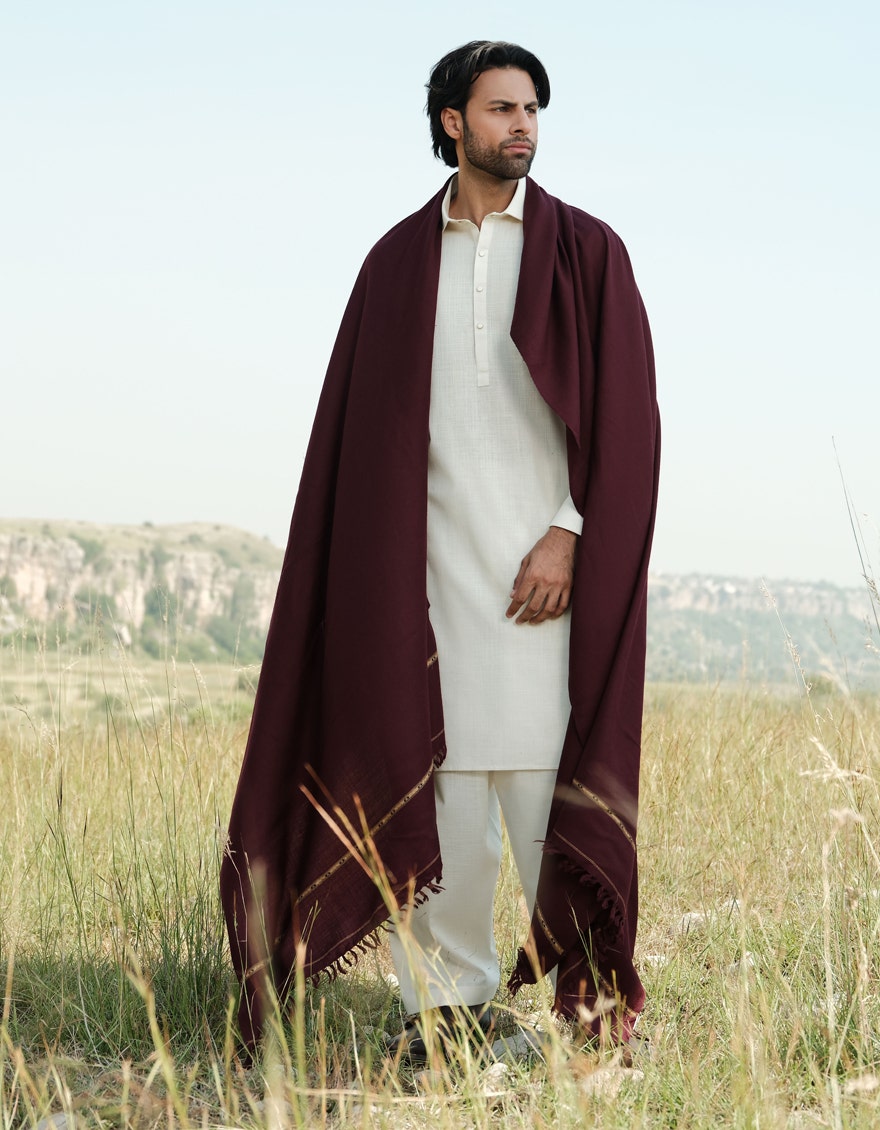
burgundy shawl jacket